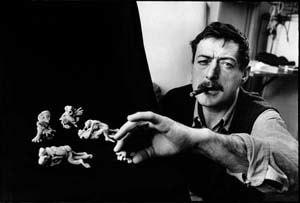
Reinhoud
Reinhoud d'Haese, dit Reinhoud, né le 21 octobre 1928 à Grammont et mort le 1ᵉʳ juillet 2007 en France, est un sculpteur belge, membre du groupe CoBrA.